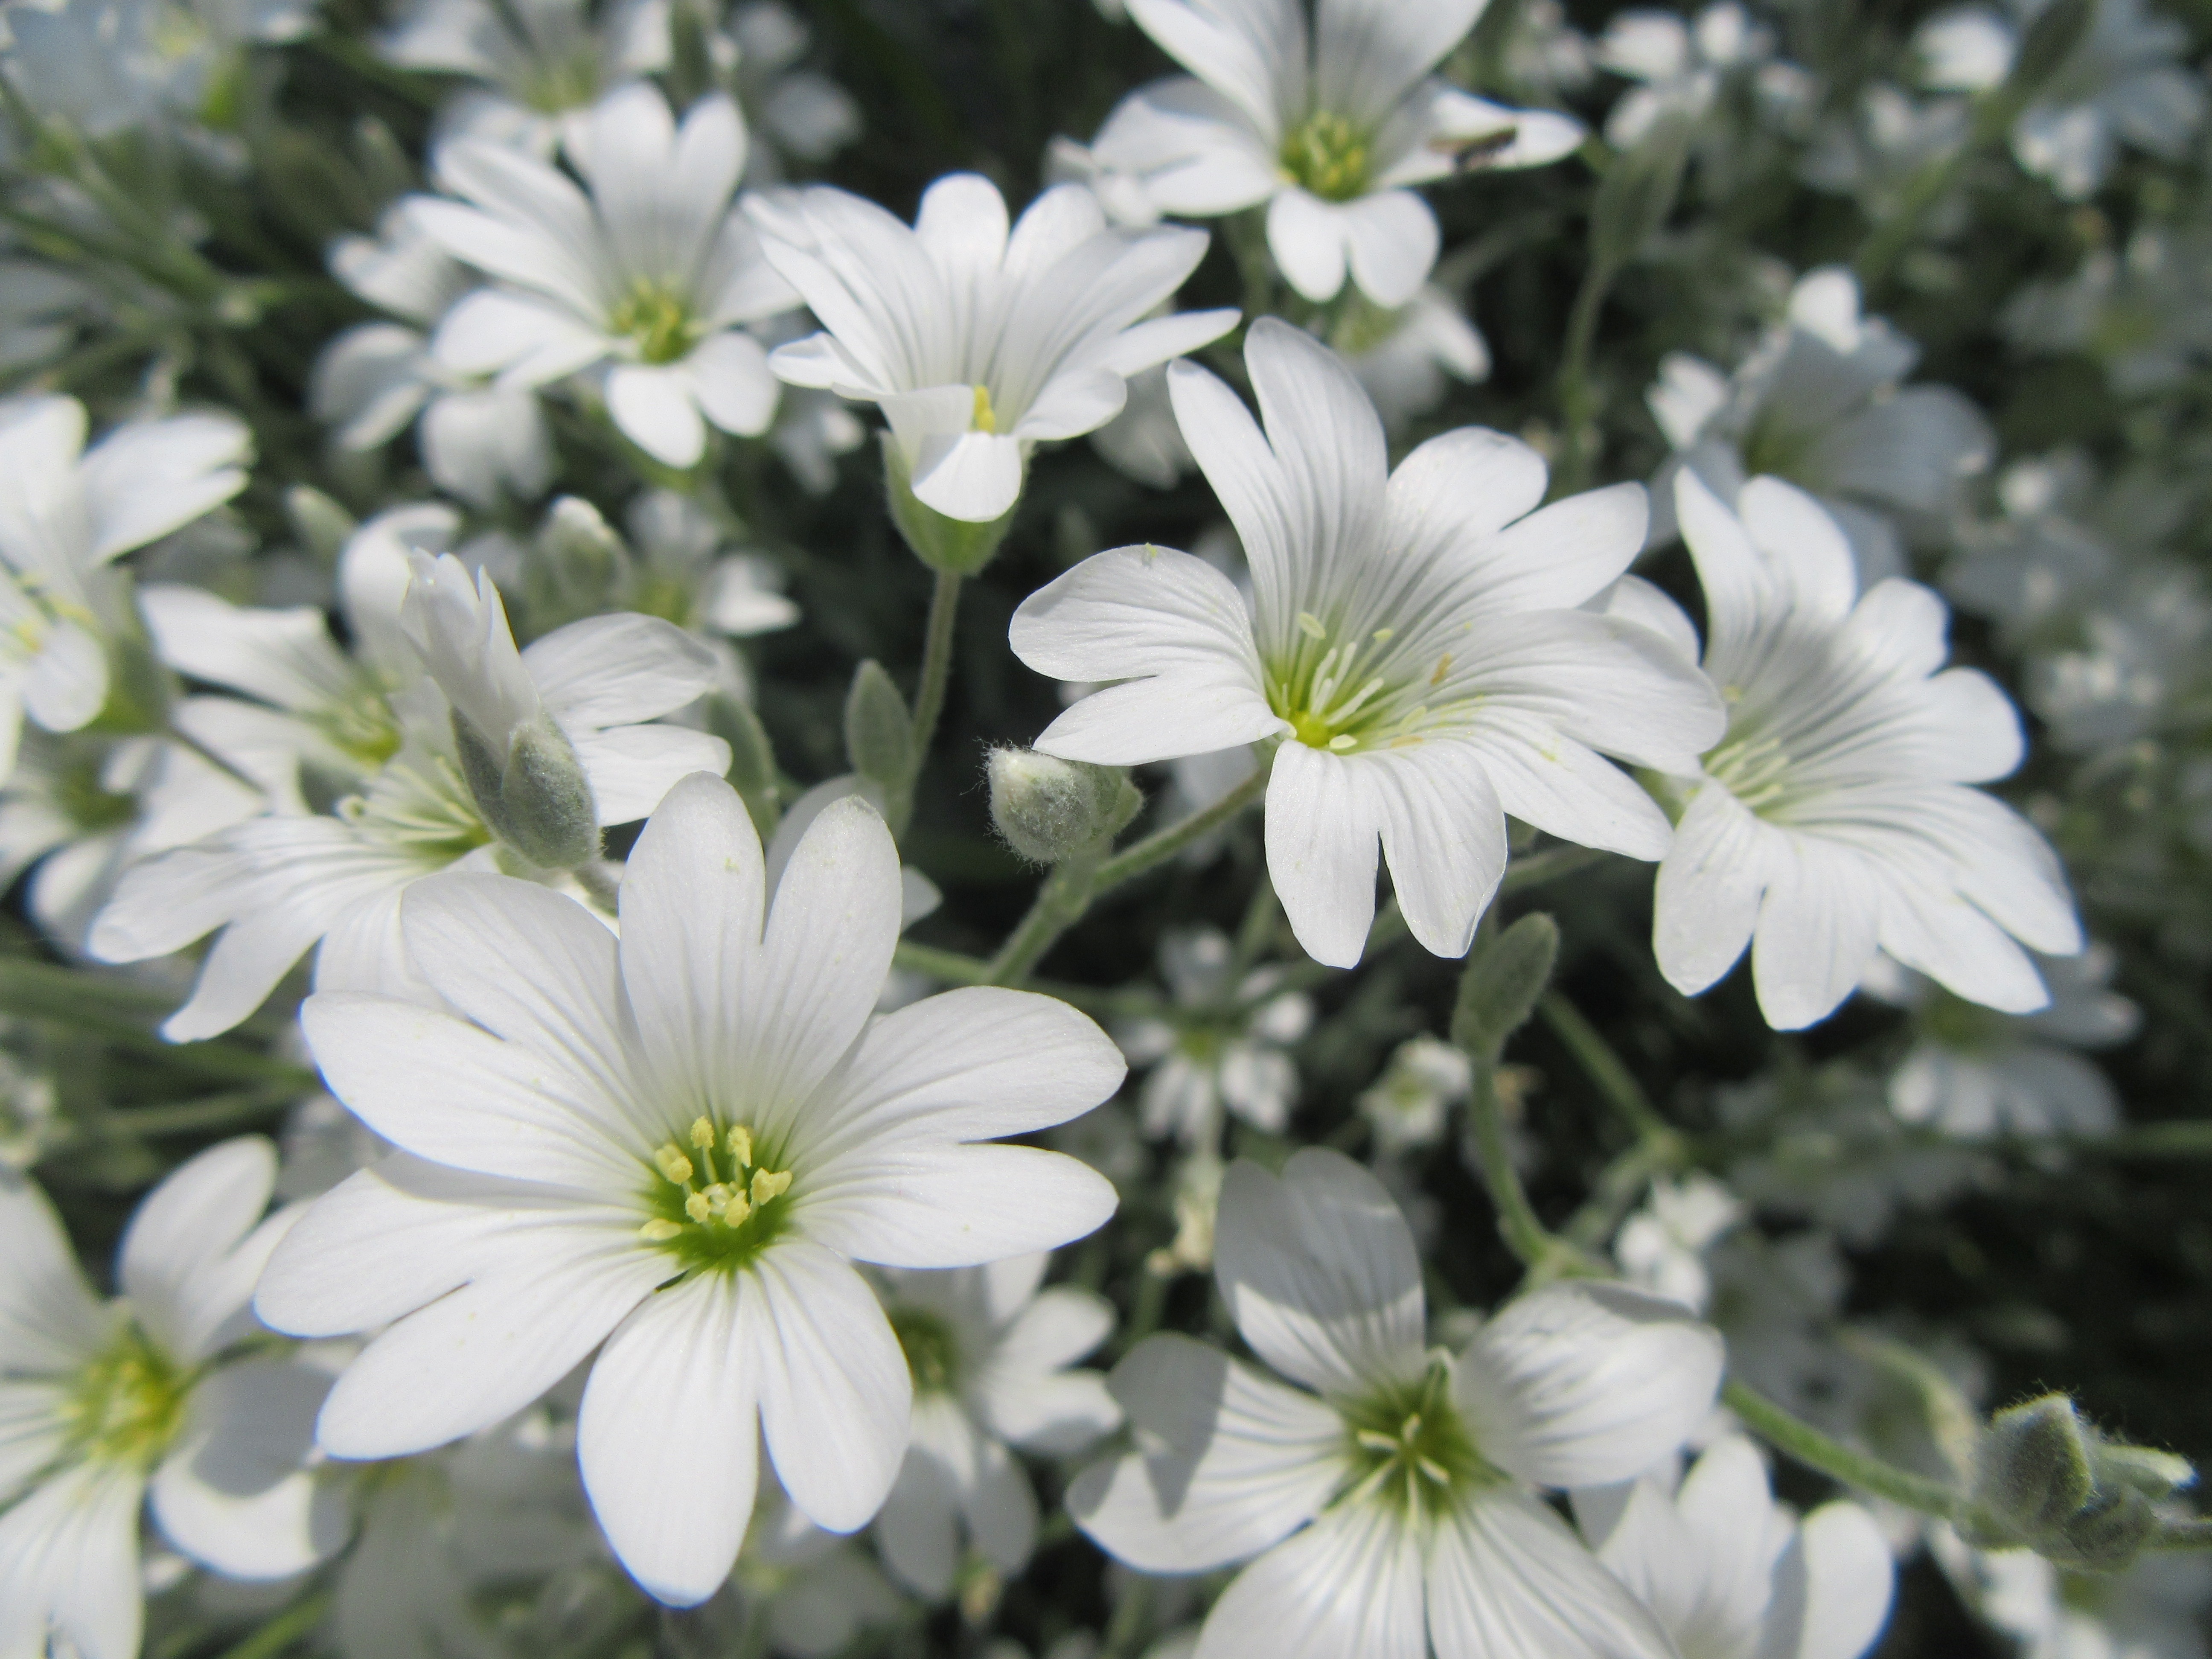
blossom, plant, white, flower, petal, botany, flora, wildflower, flowers, white flowers, flowering plant, land plant